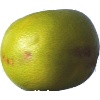
Label: Pomelo Sweetie 1